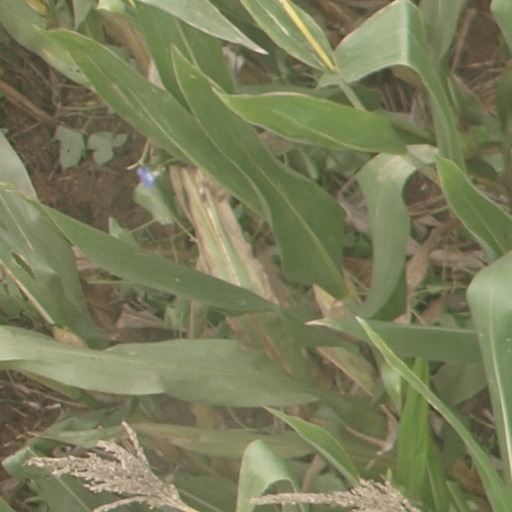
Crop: maize; corn